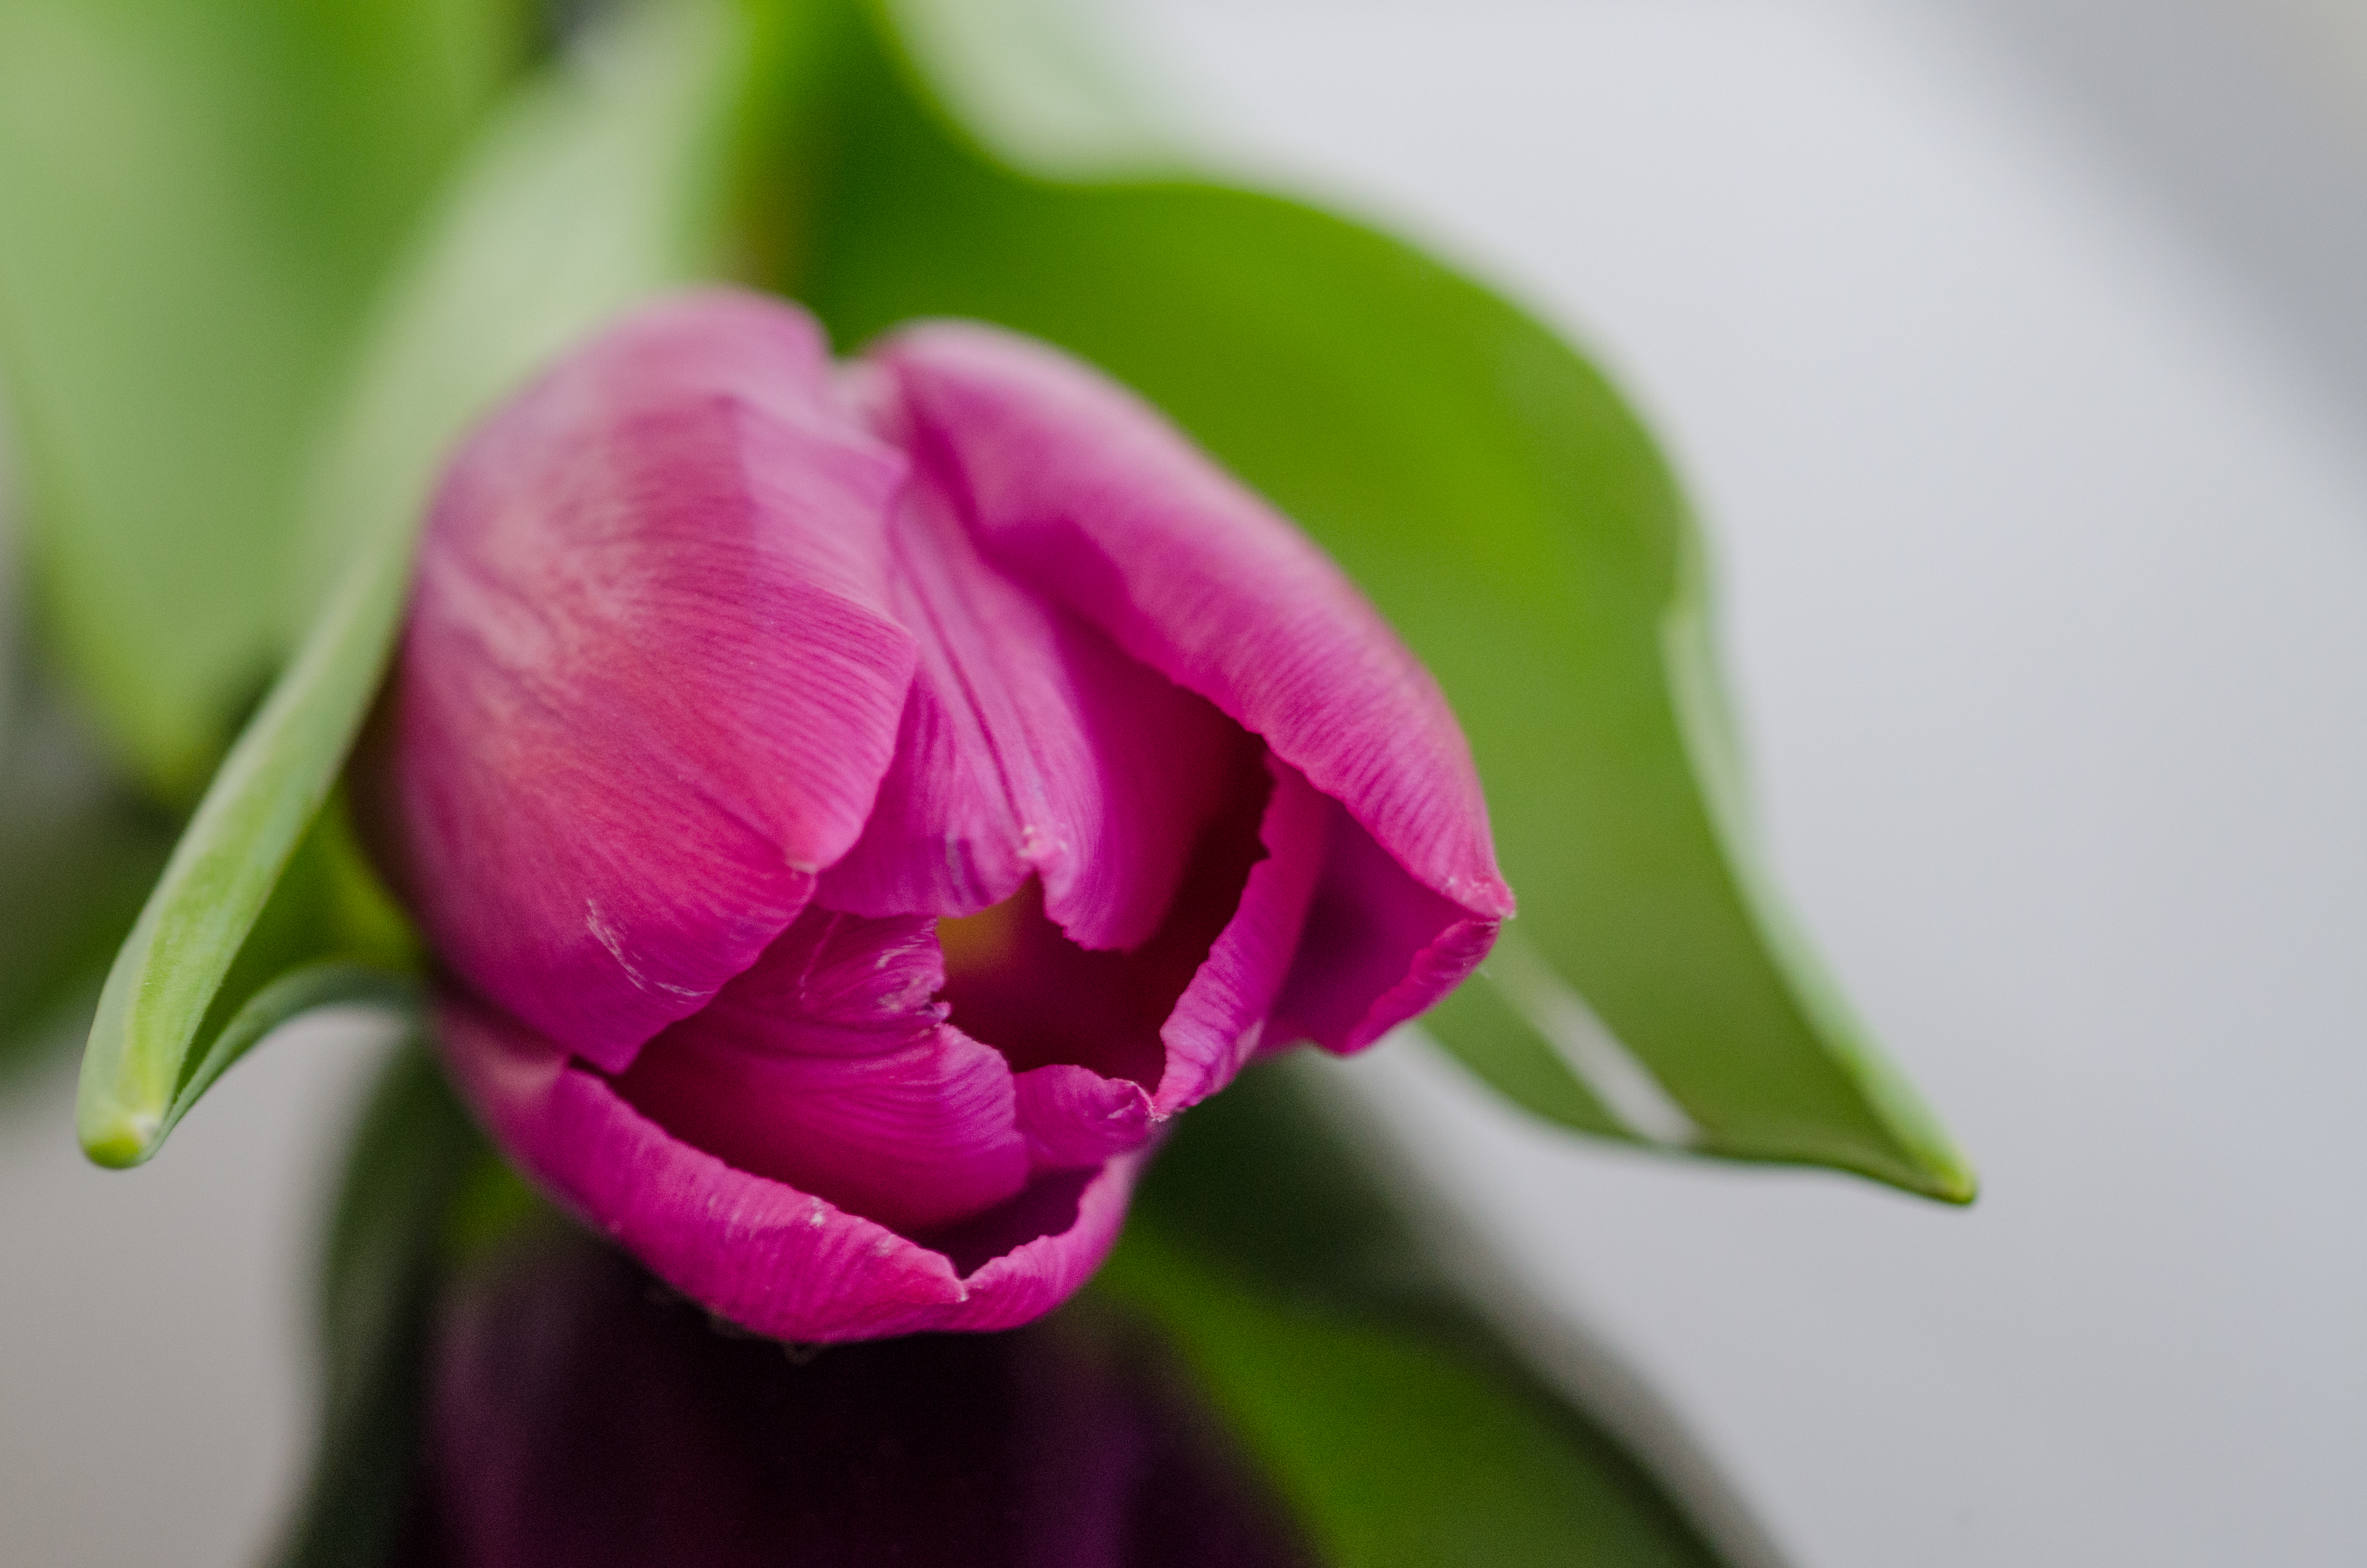
blossom, plant, flower, purple, petal, bloom, tulip, pink, flora, close up, bud, macro photography, flowering plant, plant stem, land plant